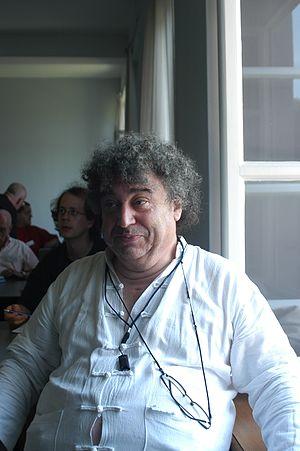
Philippe Flajolet à la conférence Analysis of Algorithms (juillet 2006, Tienen, Belgique).
Philippe Flajolet, né le 1ᵉʳ décembre 1948 à Lyon et mort le 22 mars 2011 à Suresnes, est un chercheur français en informatique et en mathématiques.